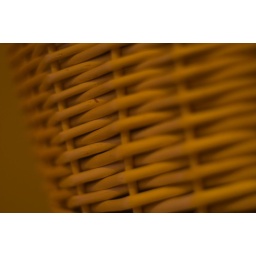
Some random basket in my house